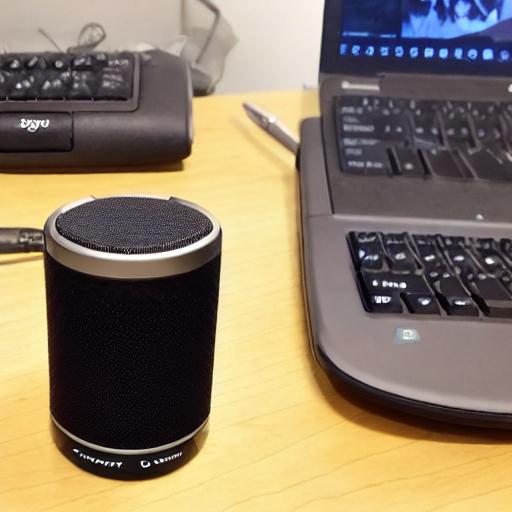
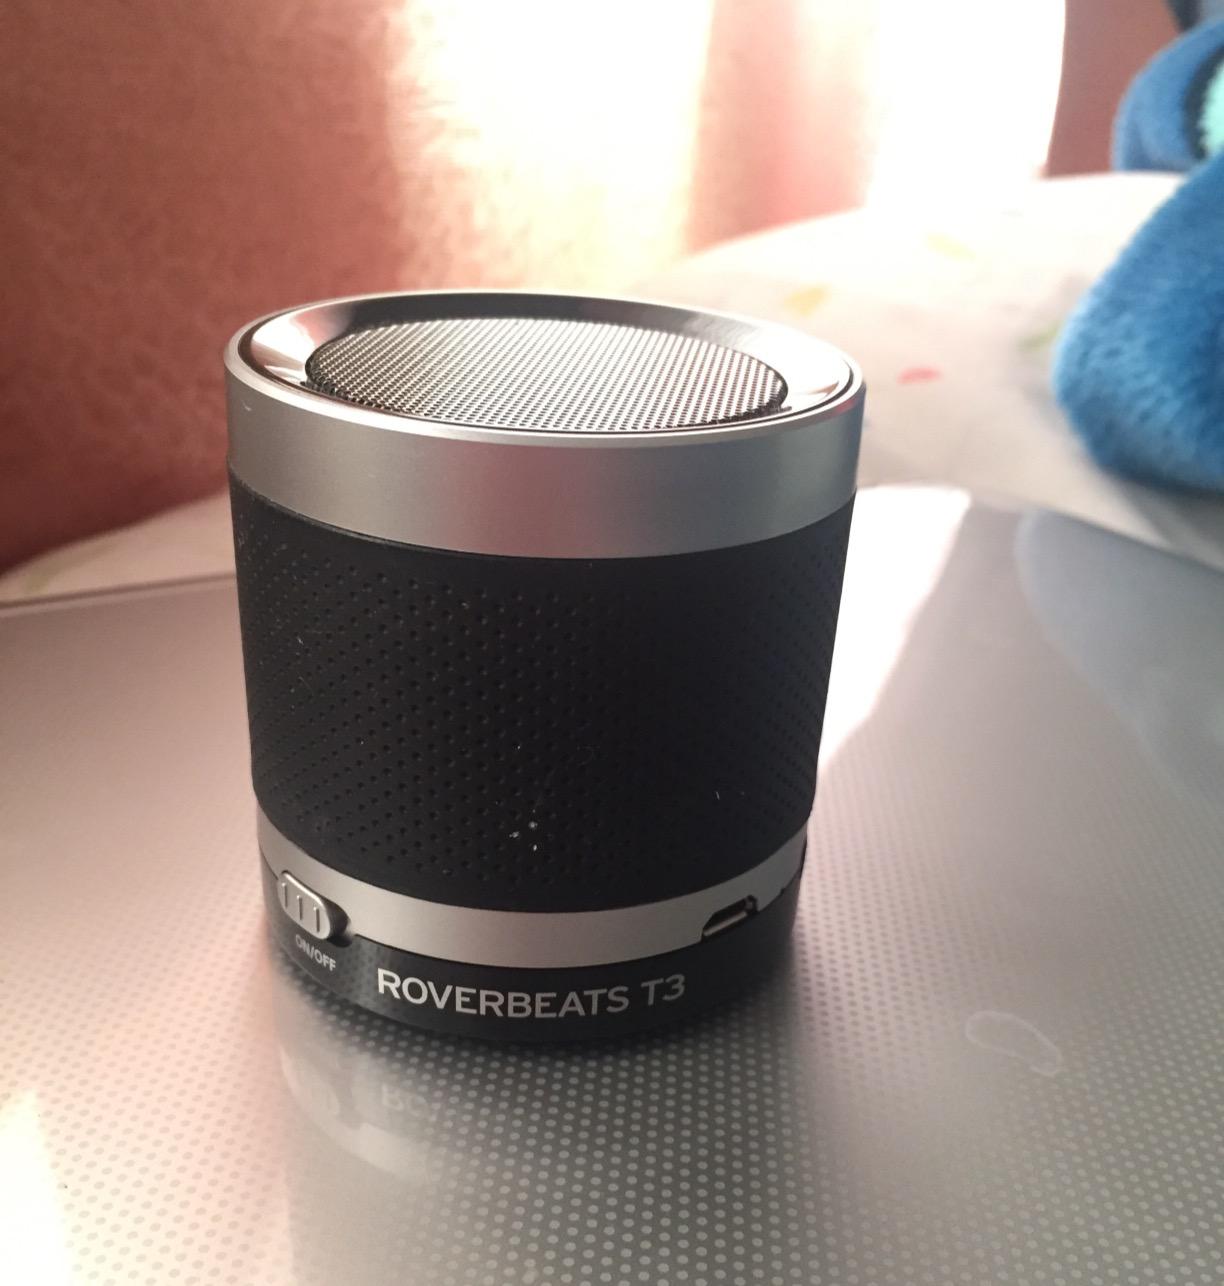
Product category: speaker
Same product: no